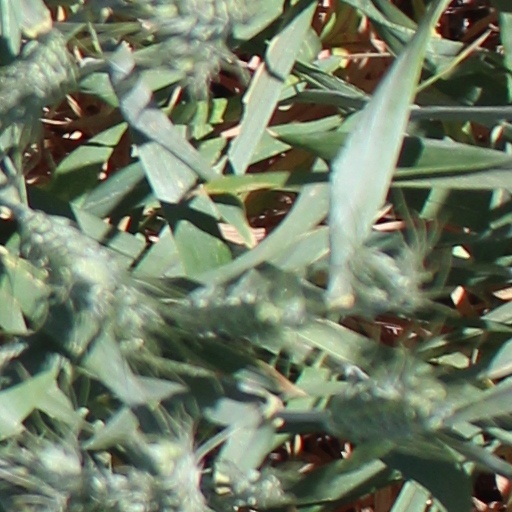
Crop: wheat